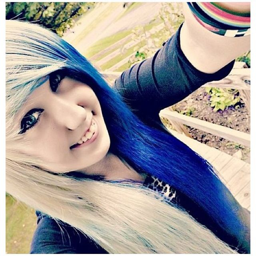
this is what i want for my hair , but you know , my mother says its too much solid blue .